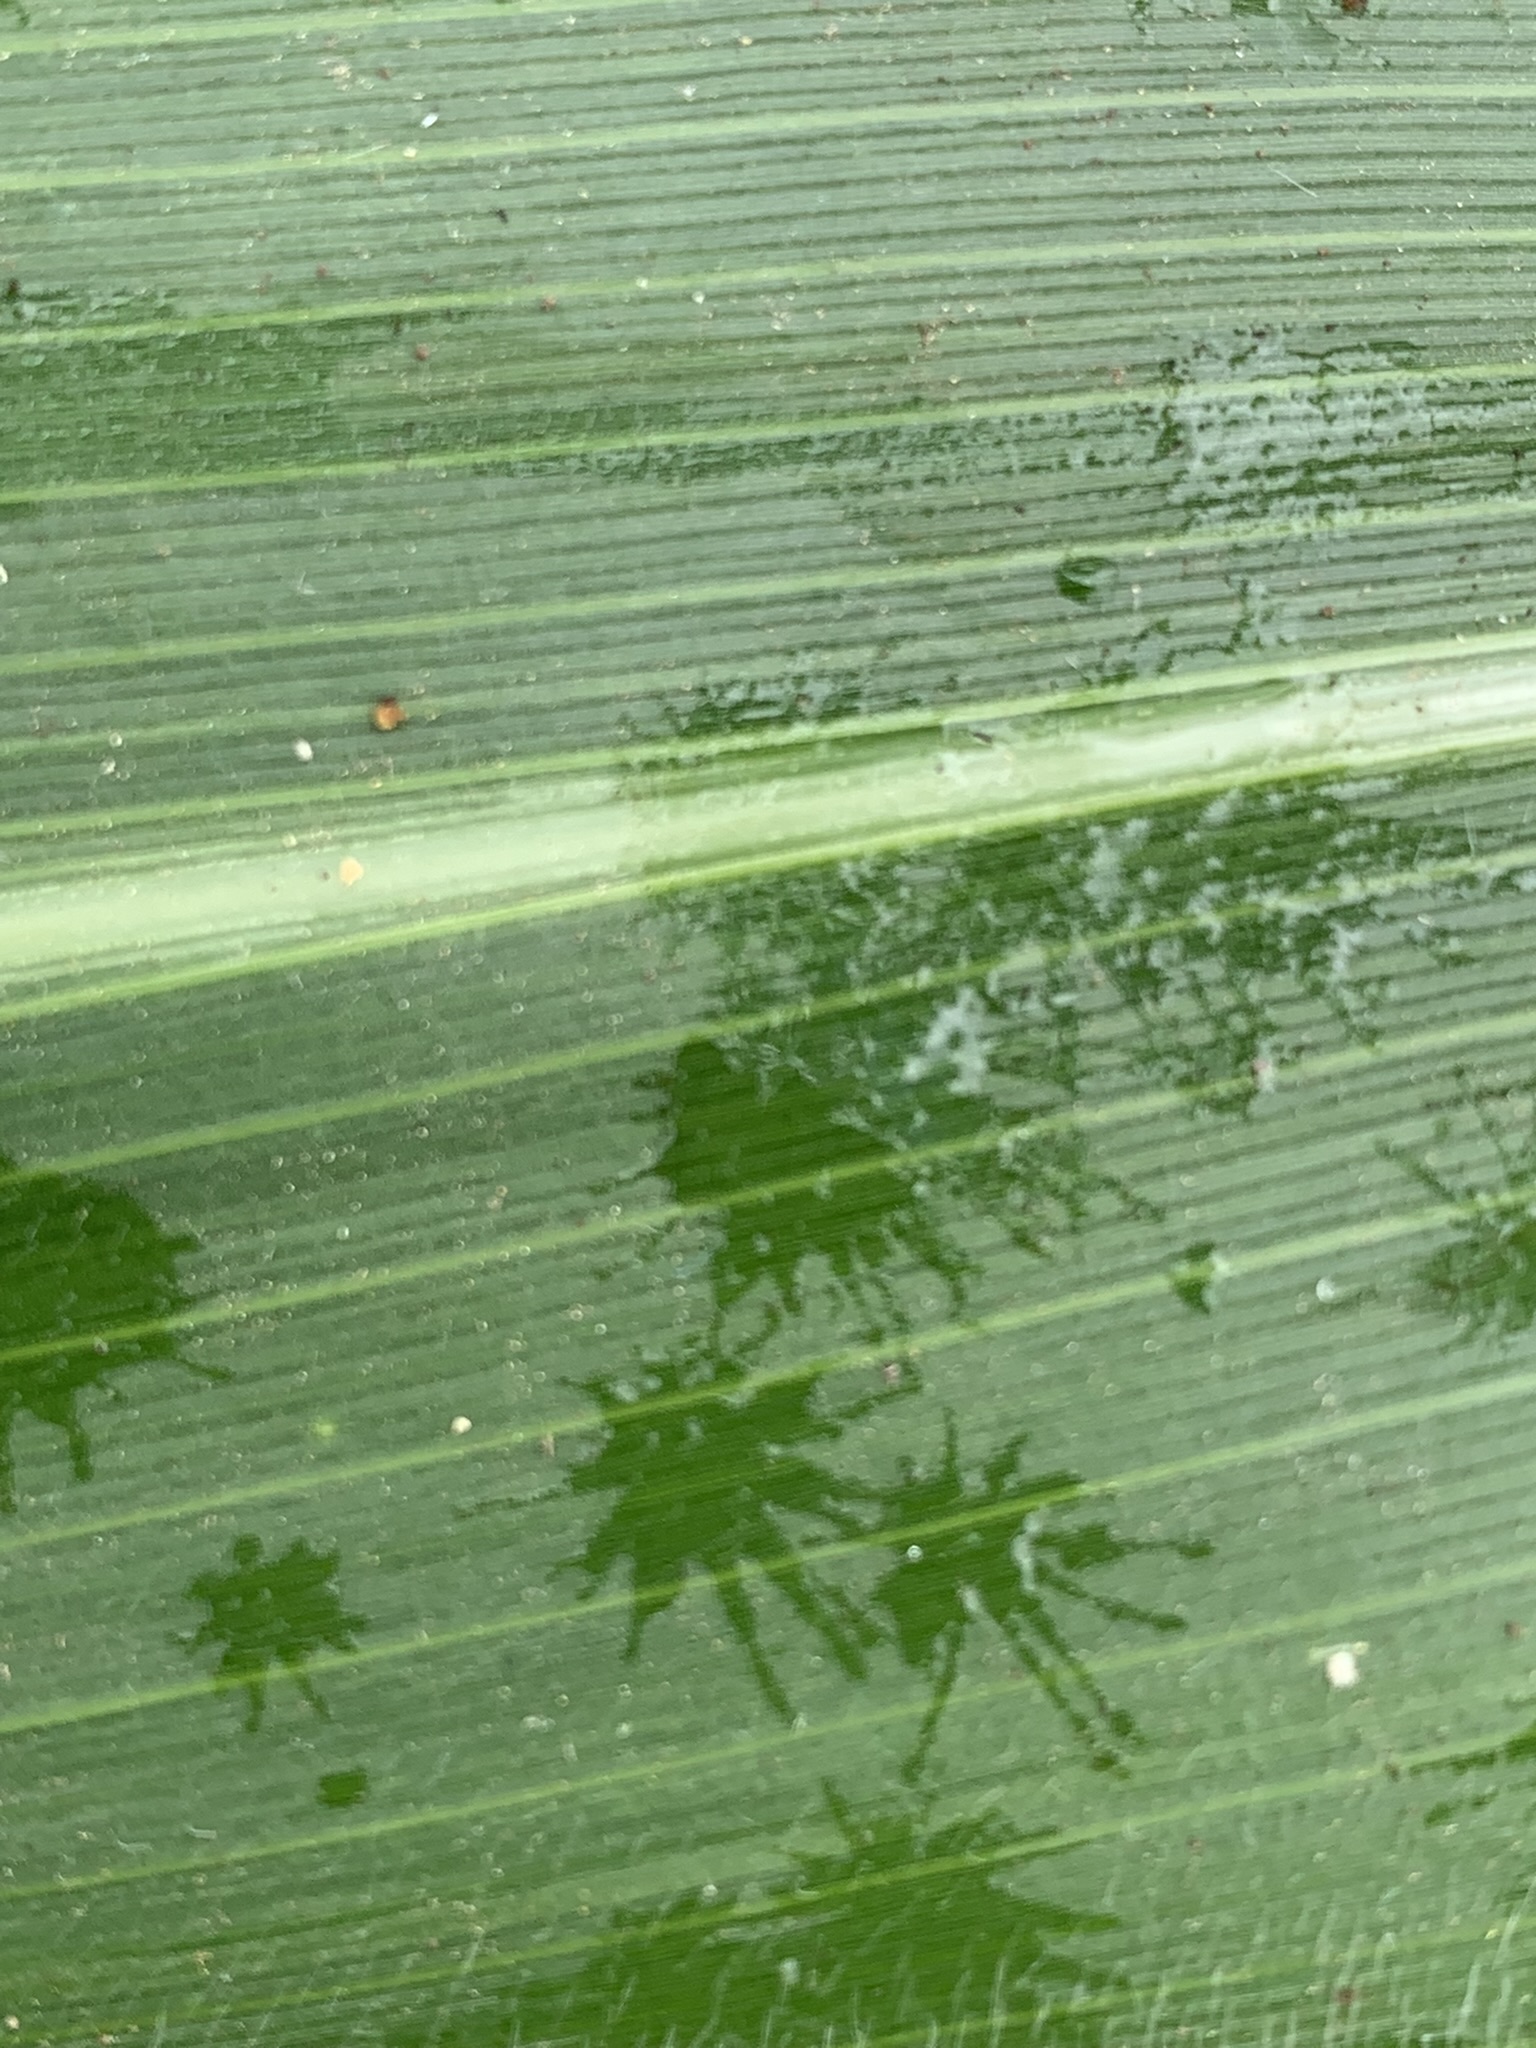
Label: Healthy